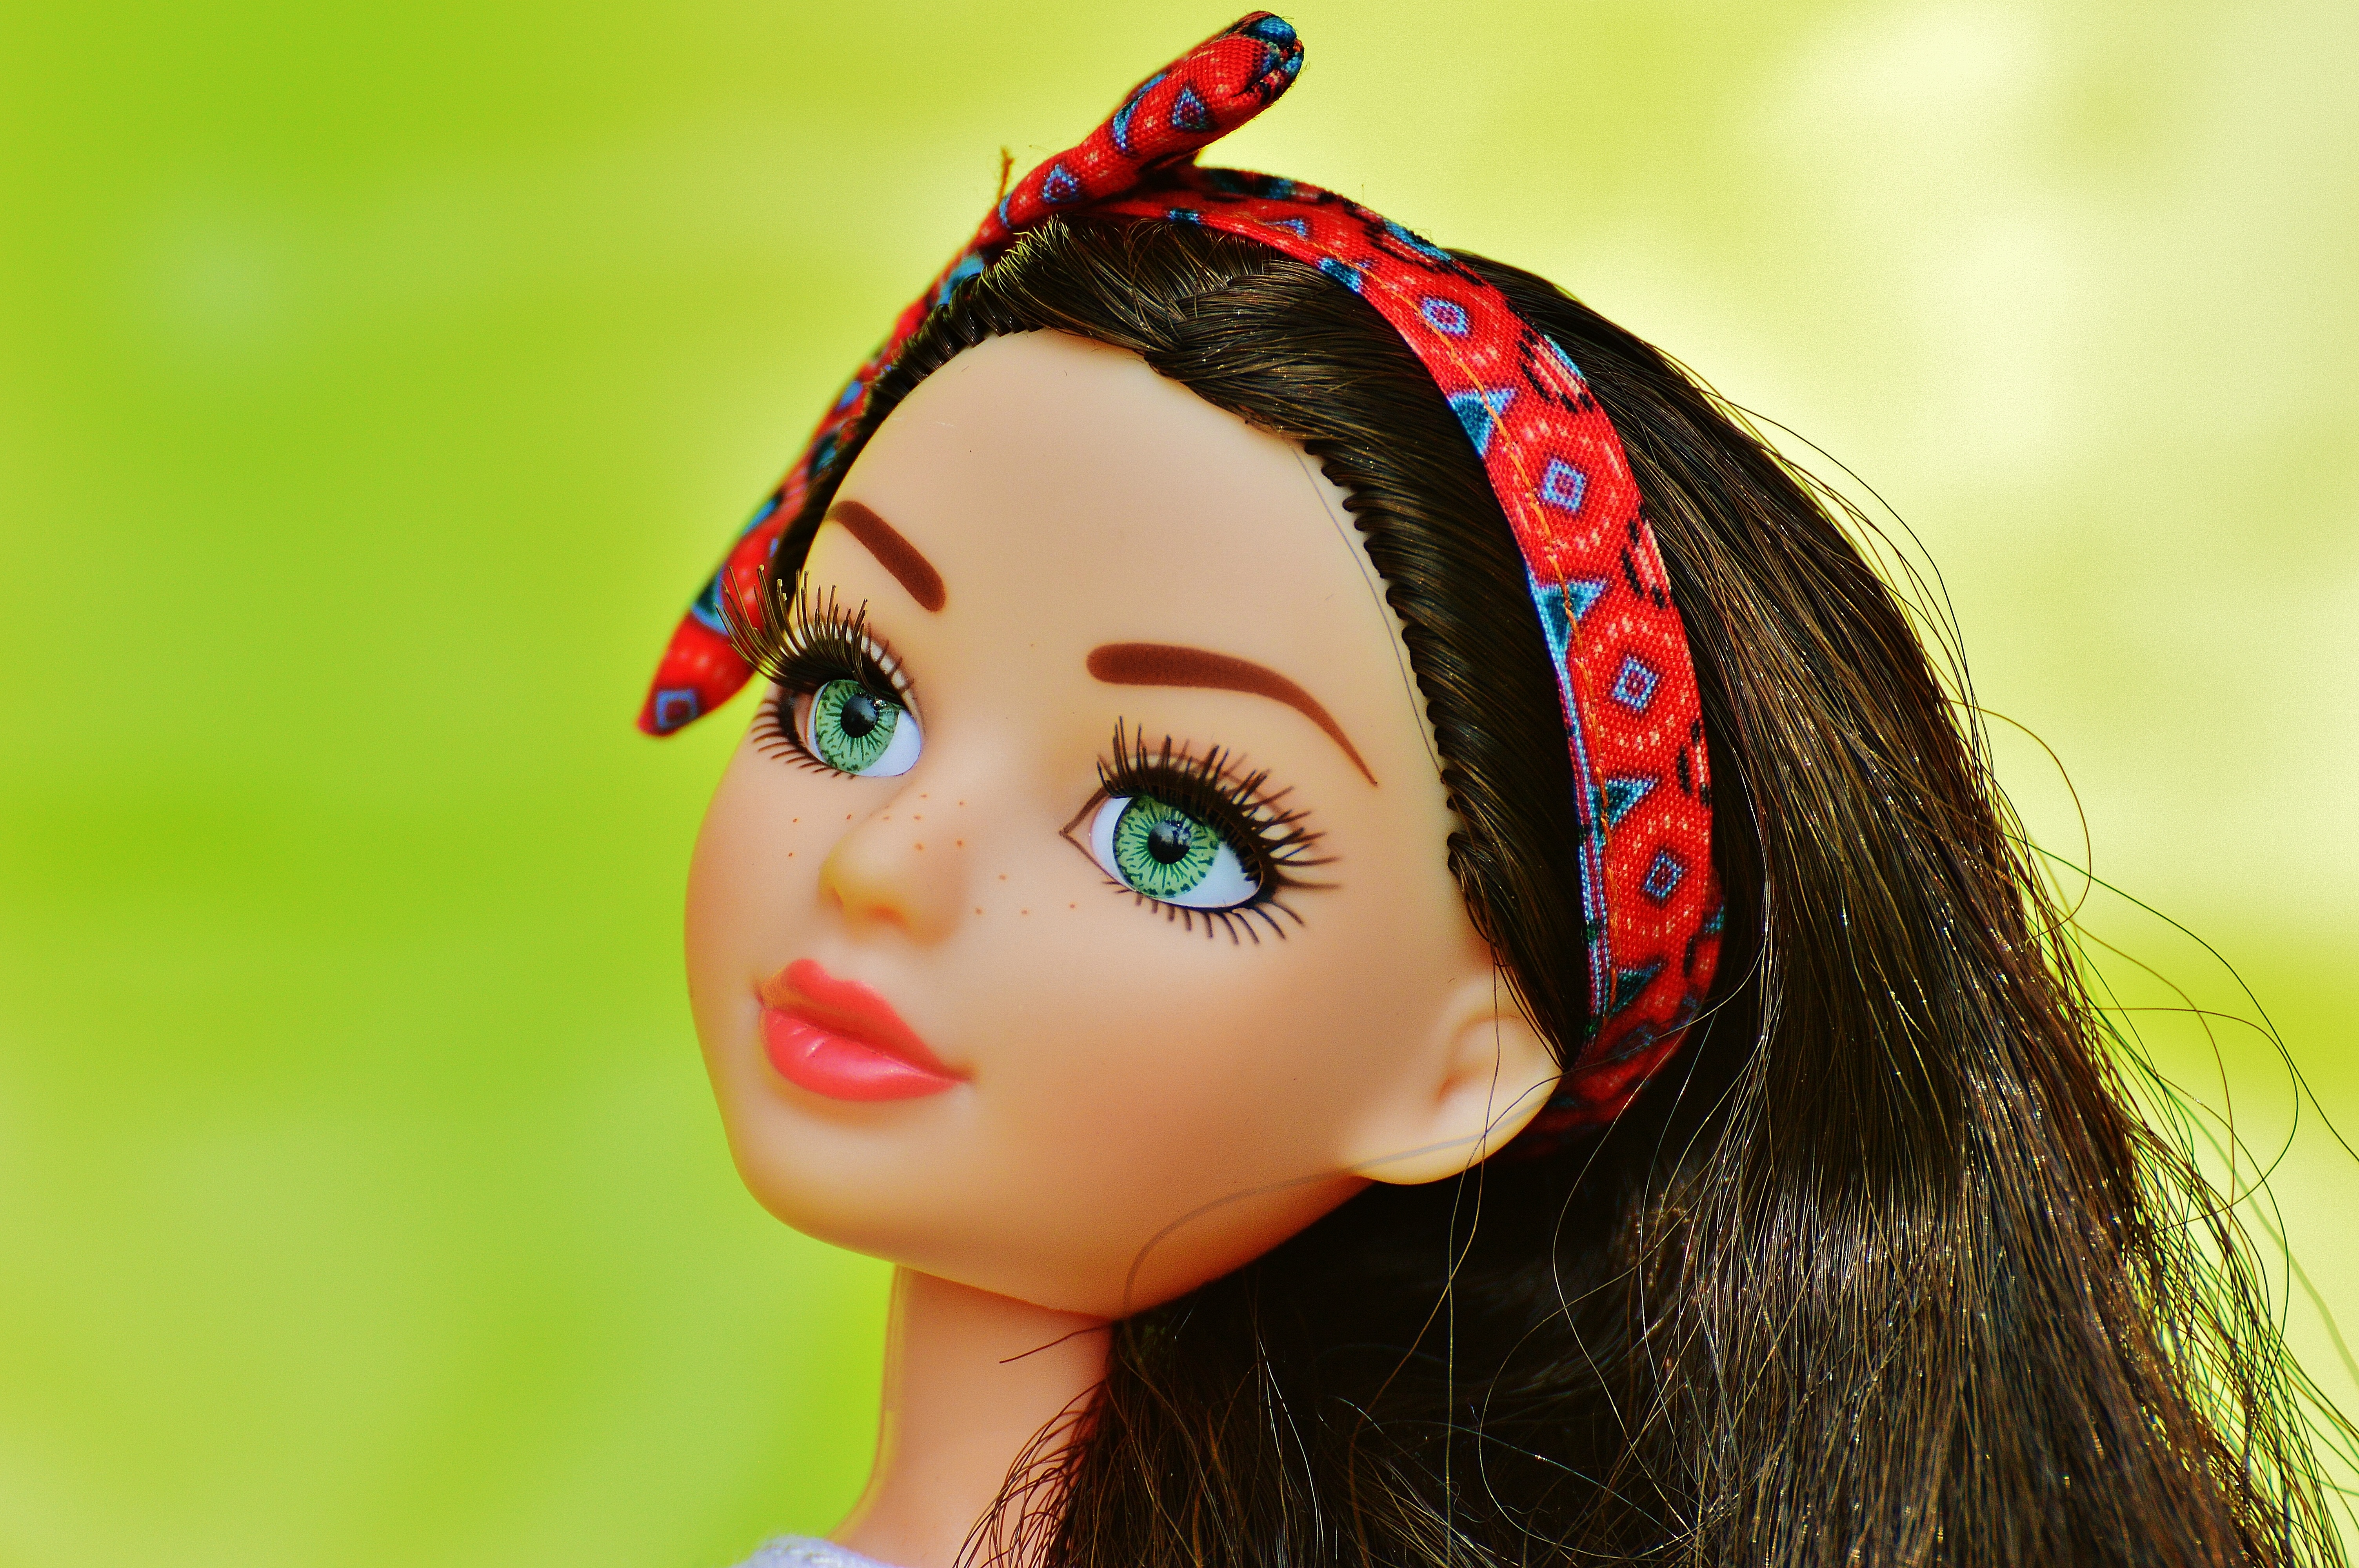
girl, hair, play, flower, red, color, fashion, clothing, toy, hairstyle, close up, face, doll, eyes, sporty, dress, figure, eye, head, beauty, beautiful, pretty, organ, dreamy, charming, children toys, girls toys